Matilda Brown

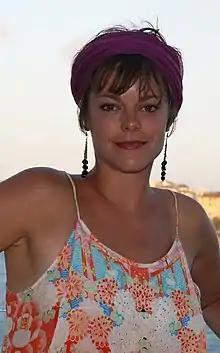
Matilda Brown at the 2012 Flickerfest International Short Film Festival in Sydney

Brown is best known for her work in "Lessons from the Grave" in which she stars opposite her father Bryan Brown. Her mother is actress Rachel Ward.